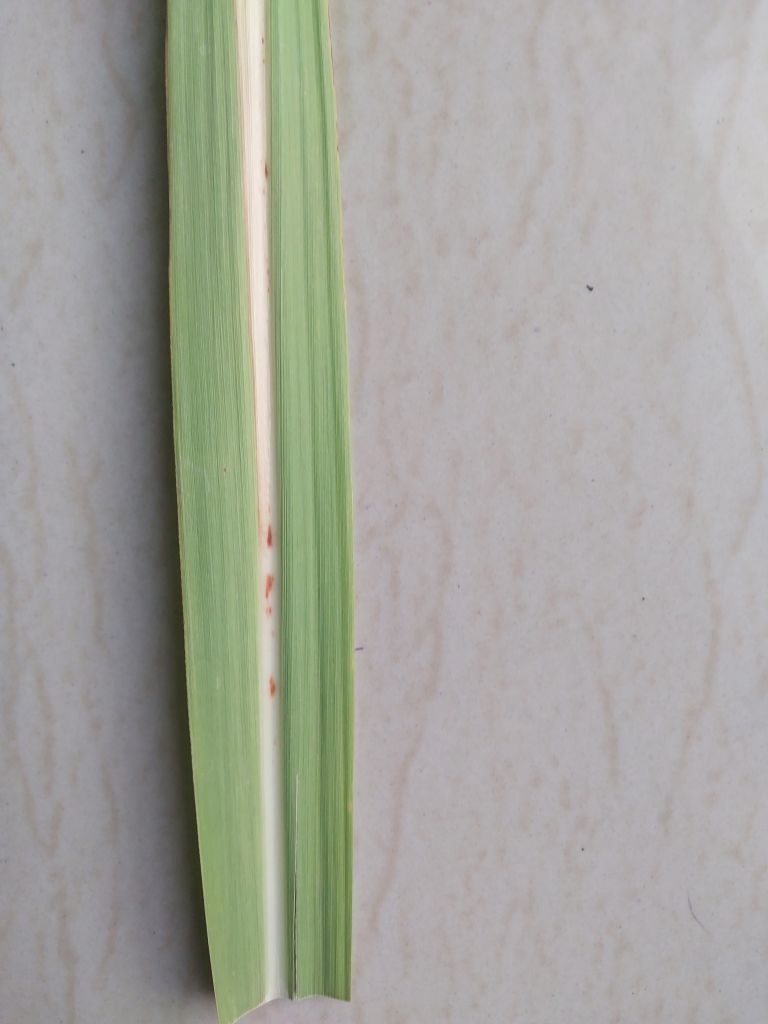
Label: Brown Spot